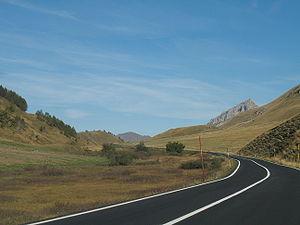
Cette liste présente les plus hauts cols routiers des Alpes françaises, classés par altitude, dont au moins un des deux accès est revêtu.
Le col de Larche ou col de la Madeleine est un col des Alpes, à la frontière entre la France et l'Italie. Il fut aussi nommé col de l'Argentière. Il fait communiquer le vallon de Larche, partie haute de l'Ubayette, ramification de la vallée de l'Ubaye dans les Alpes-de-Haute-Provence, avec la vallée de la Stura di Demonte, du Piémont. Il se situe à 1 991 mètres d'altitude, entre le massif de Chambeyron au nord-est et le massif du Mercantour-Argentera au sud-ouest. Sauf de rares épisodes, il est ouvert toute l'année.
La route nationale 100, ou RN 100, est une route nationale française reliant Remoulins, au droit de l'A9, à Avignon. Par le passé, elle continuait jusqu'à La Brillanne, voire à la frontière italienne au col de Larche.